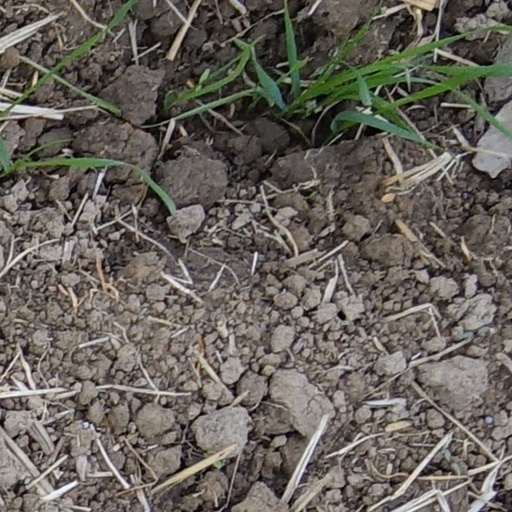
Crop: wheat